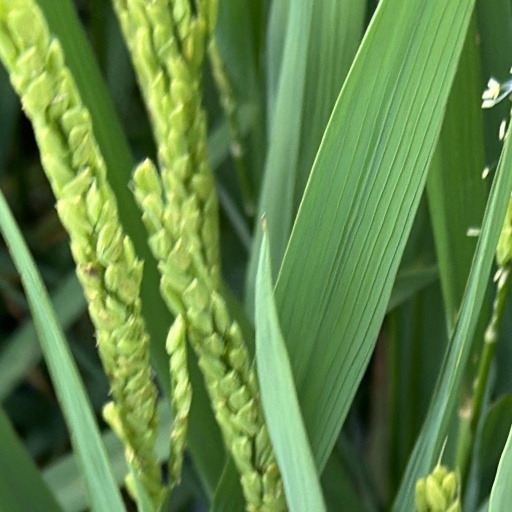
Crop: rice